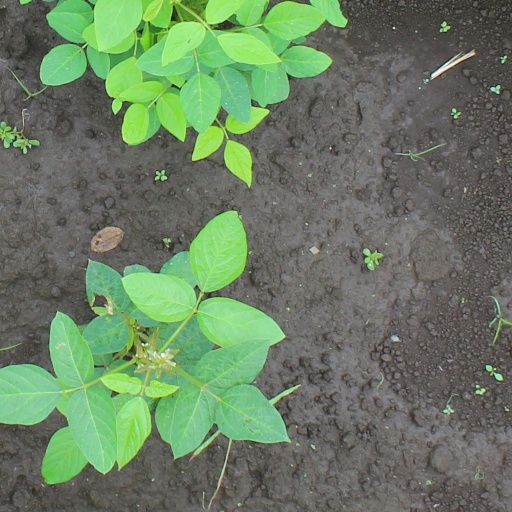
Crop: soybean